John Bach McMaster

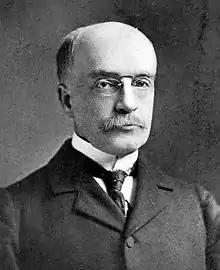
John Bach McMaster

John Bach McMaster (June 29, 1852 – May 24, 1932) was an American historian.